Ewelina Kamczyk

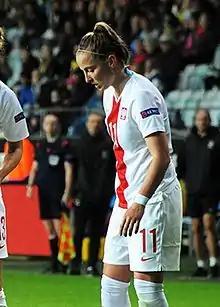
Kamczyk with Poland in 2015

Ewelina Kamczyk (born 22 February 1996) is a Polish professional footballer who plays as a midfielder or wing-back for Première Ligue club Fleury and the Poland national team.